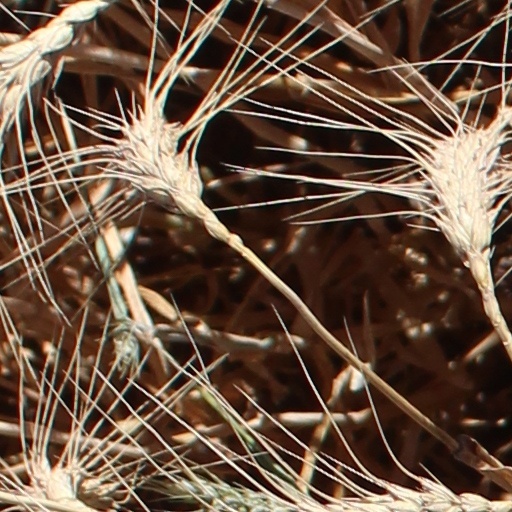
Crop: wheat